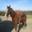
Label: horse